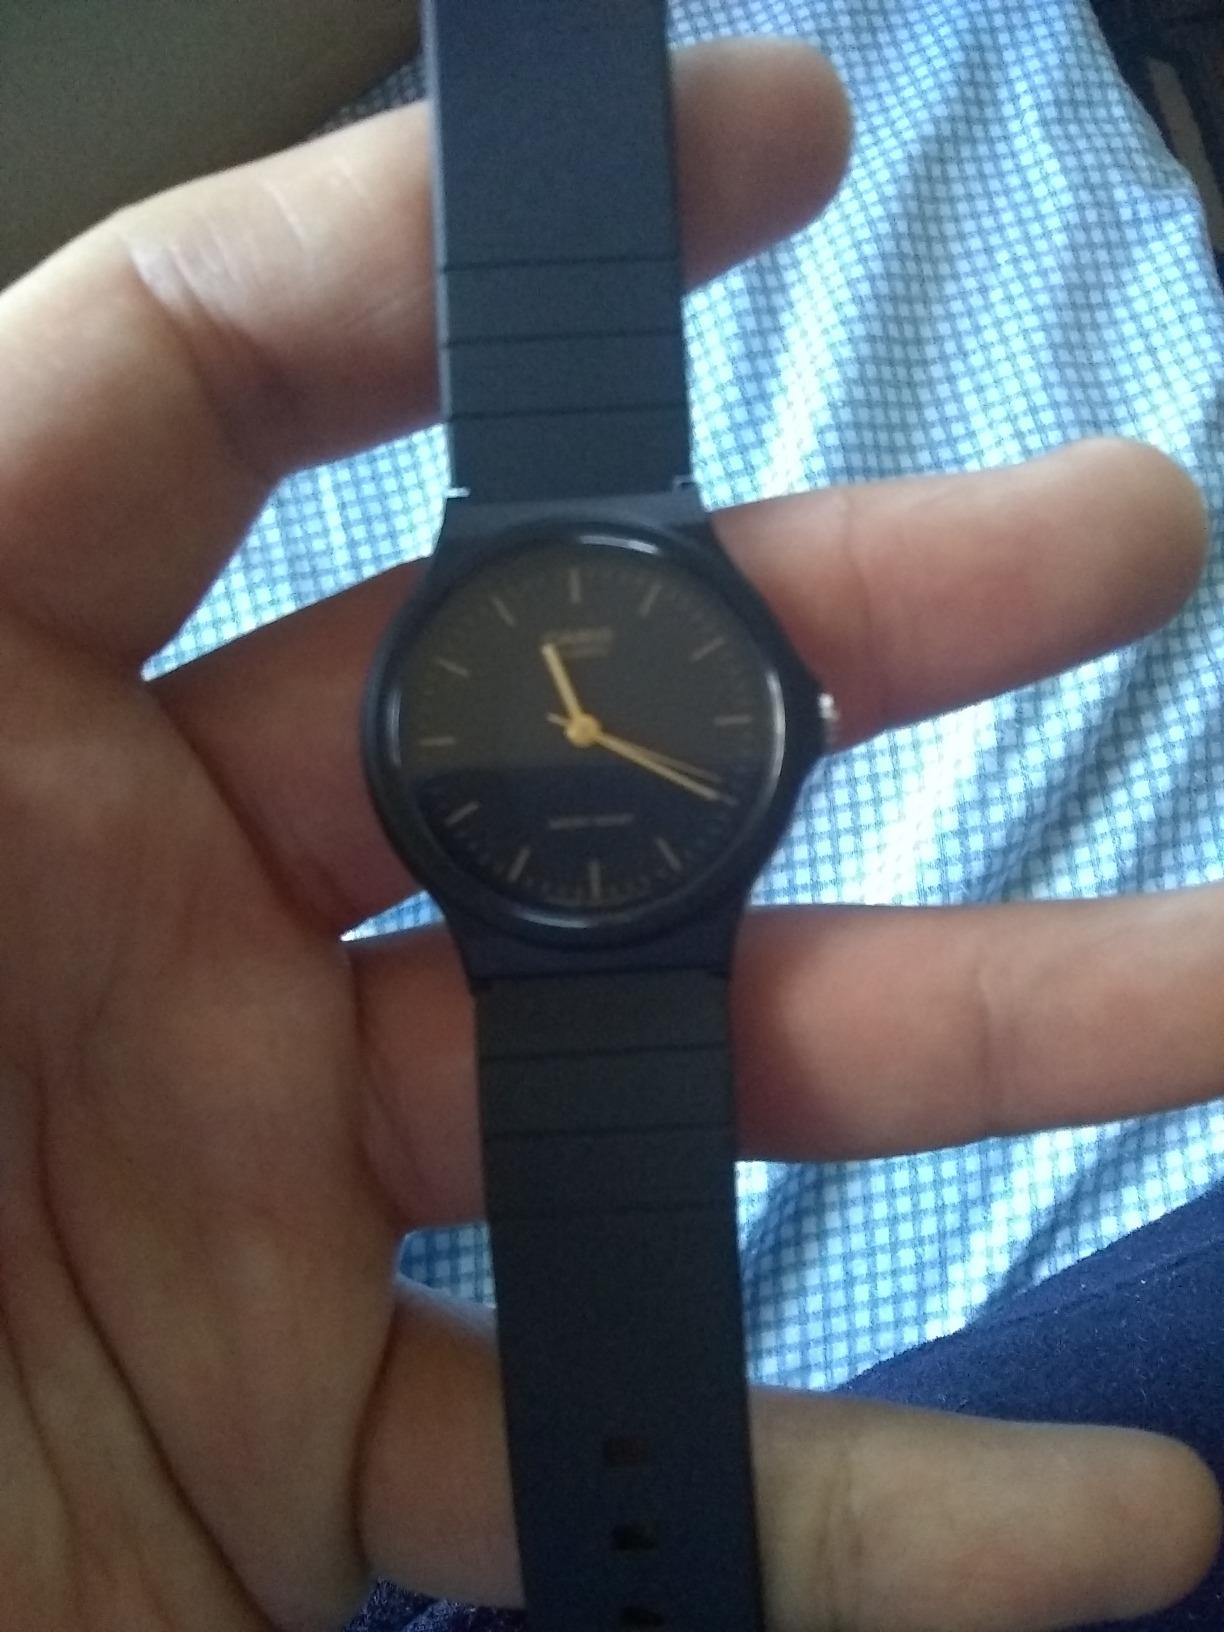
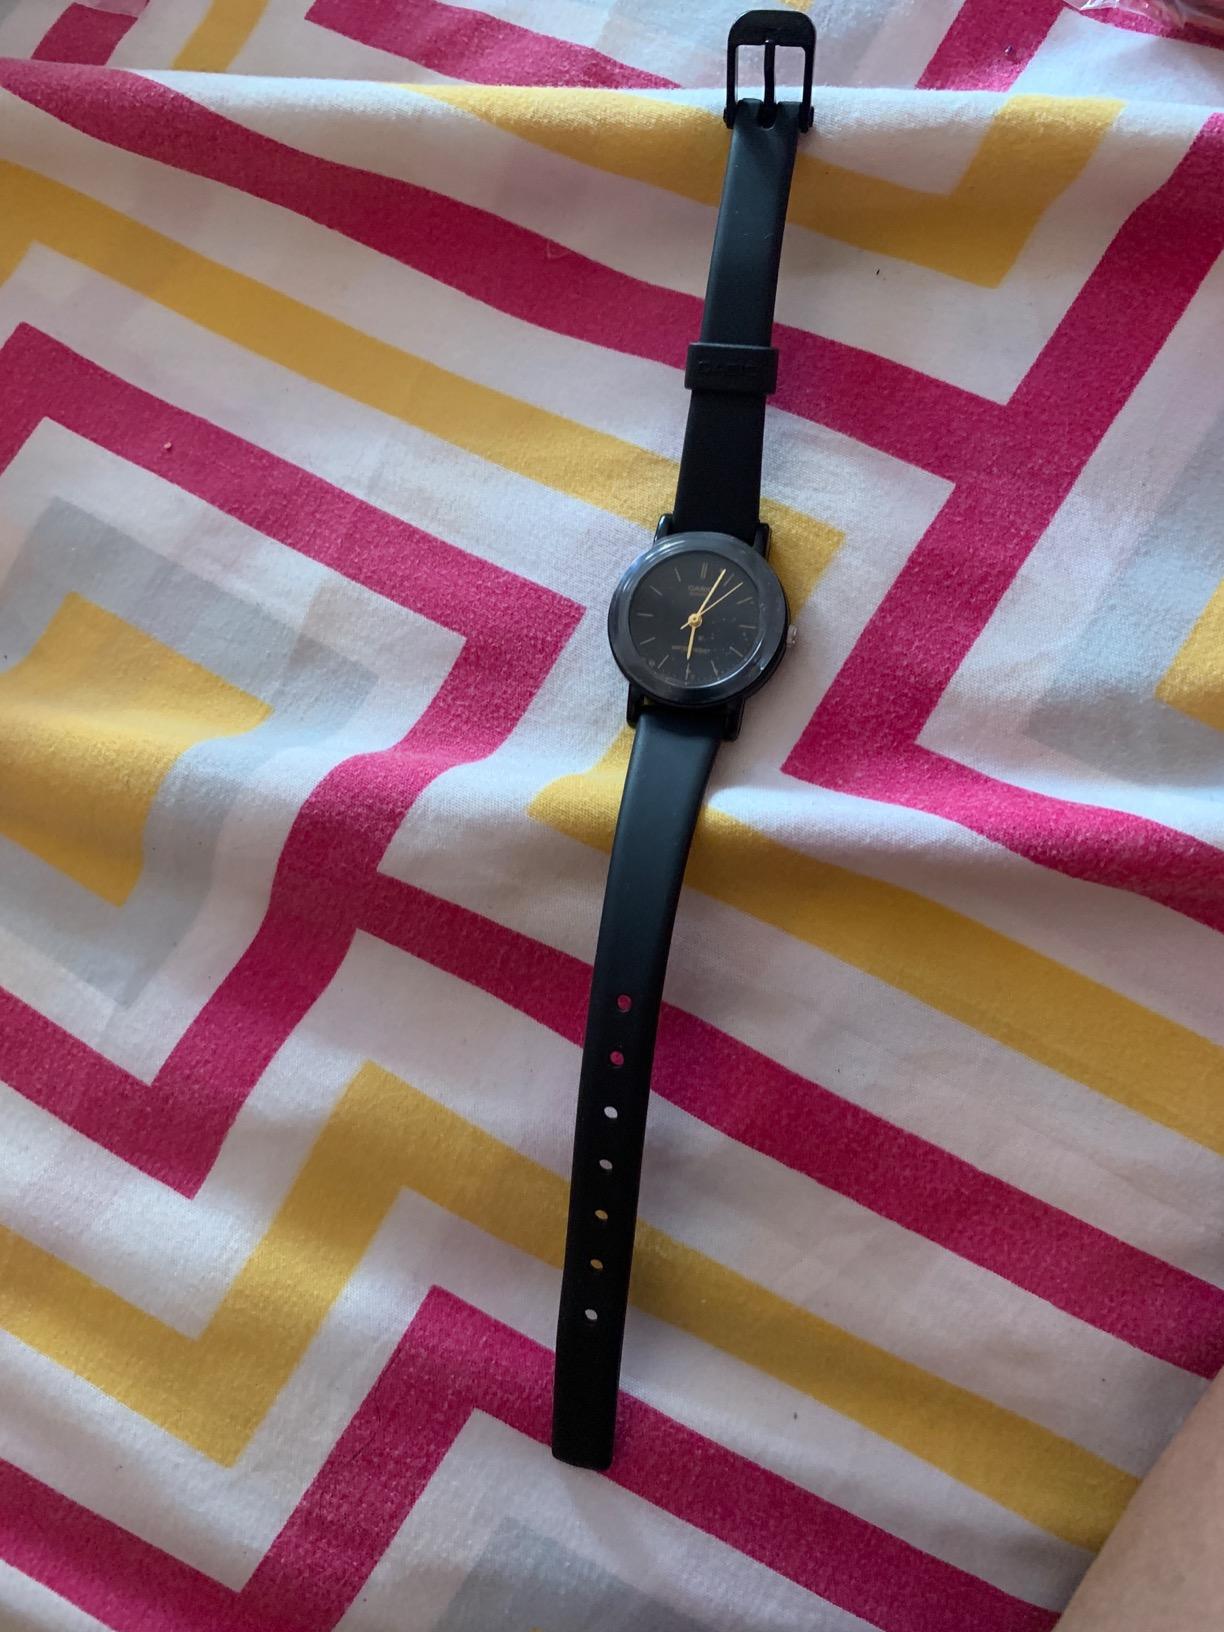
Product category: accessories_watch
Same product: no